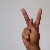
The image shows a hand gesture representing the letter 'K' in Indian Sign Language.